Syrian Social Nationalist Party

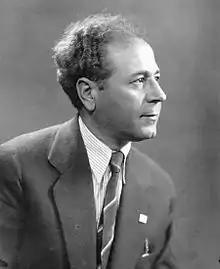
Antoun Saadeh

The SSNP was founded by Antun Saadeh, a Lebanese journalist and lecturer from a Greek Orthodox family who had lived in South America from 1919 to 1930 who secretly established the first nucleus of the Syrian Social Nationalist Party in November 1932, which operated underground for the first three years of its existence; in 1933, he started publishing the monthly journal "Al-Majalla", which was distributed in the American University of Beirut and developed the party's ideology. In 1936, the party's open hostility to colonialism led to the French authorities banning the party and the imprisoning Saadeh for six months for creating a clandestine party, although an accusation of having been in contact with the German and Italian fascist movements was dropped after the Germans denied any relationship. During his time in prison Saadeh wrote "The Genesis of Nations" to lay out the SSNP's ideology. At that time, the Party joined ranks with other nationalist and patriotic forces including the National Bloc, whereas it began militating, in secret, for the overthrow of the Mandate. Nonetheless, the alliance between the SSNP and the National Bloc did not last long: The National Bloc refrained from engaging in actual militant activities against the French, deciding instead to cooperate with the High Commissioner. Many SSNP members also felt that the NB refused to cooperate with them because their founder was Christian.